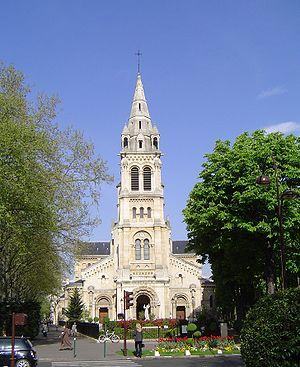
Église paroissiale Saint-Pierre de Neuilly (XIXe s.). Photo prise dans la commune de Neuilly-sur-Seine, Hauts-de-Seine, France.